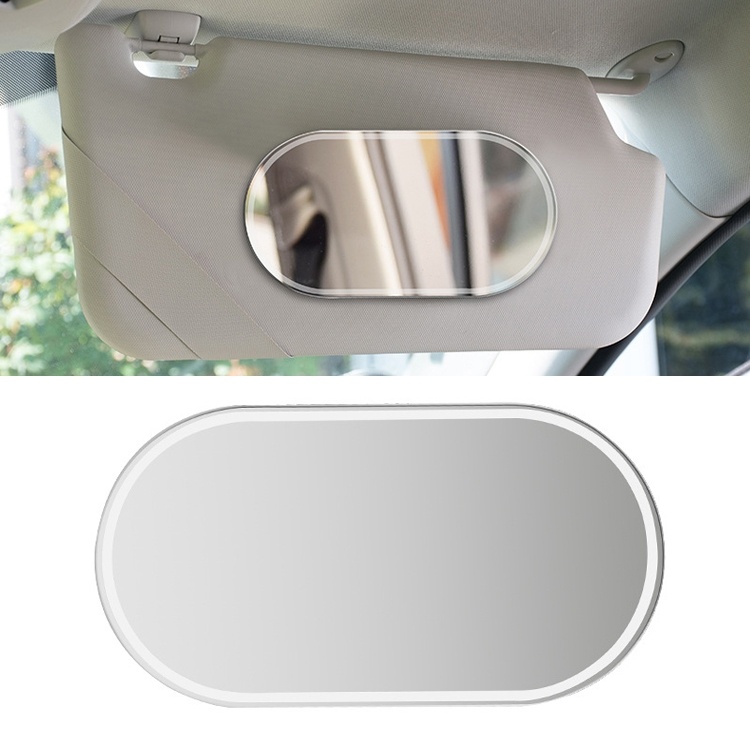
Sun Visor High-Definition Mirror Stainless Steel Makeup Mirror Oval Large
1. Safe and shatterproof, does not take up space, and does not affect the folding of the sun visor 2. Adhesive on the back, easy to install, stable and not easy to fall off 3. Finely polished mirror stainless steel, the image is clearer 4. Fine grinding on the side to avoid cutting hands 5. Material: stainless steel 6. Applicable: sun visor, seat back, household, etc. 7. Size: Small about 11x6.5cm/piece, Large about 15x8cm/piece 8. Weight: about 70g/pc for small size, about 145g/pc for large size
Brand: SUNSKY
Category: Vehicles & Parts > Vehicle Parts & Accessories > Motor Vehicle Electronics > Motor Vehicle Video Monitor Mounts > Sun Visor Mounts